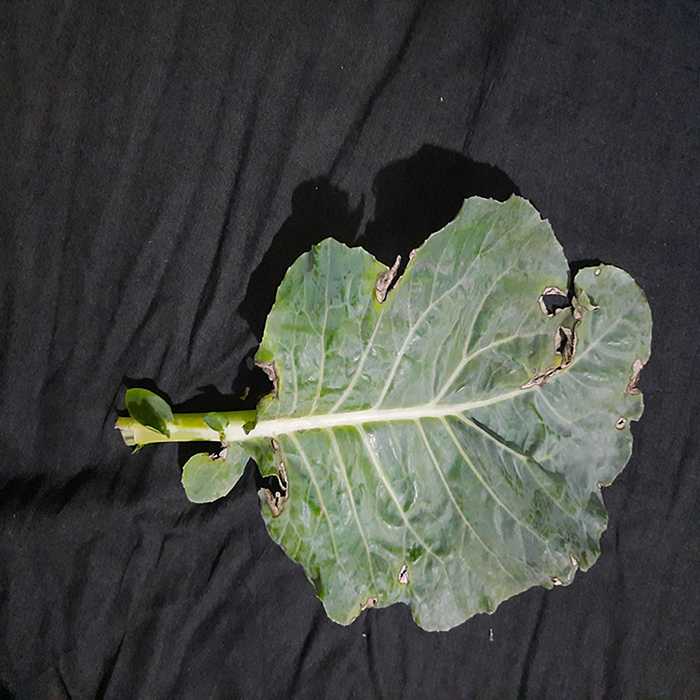
Plant: Cauliflower
Label: Downy mildew